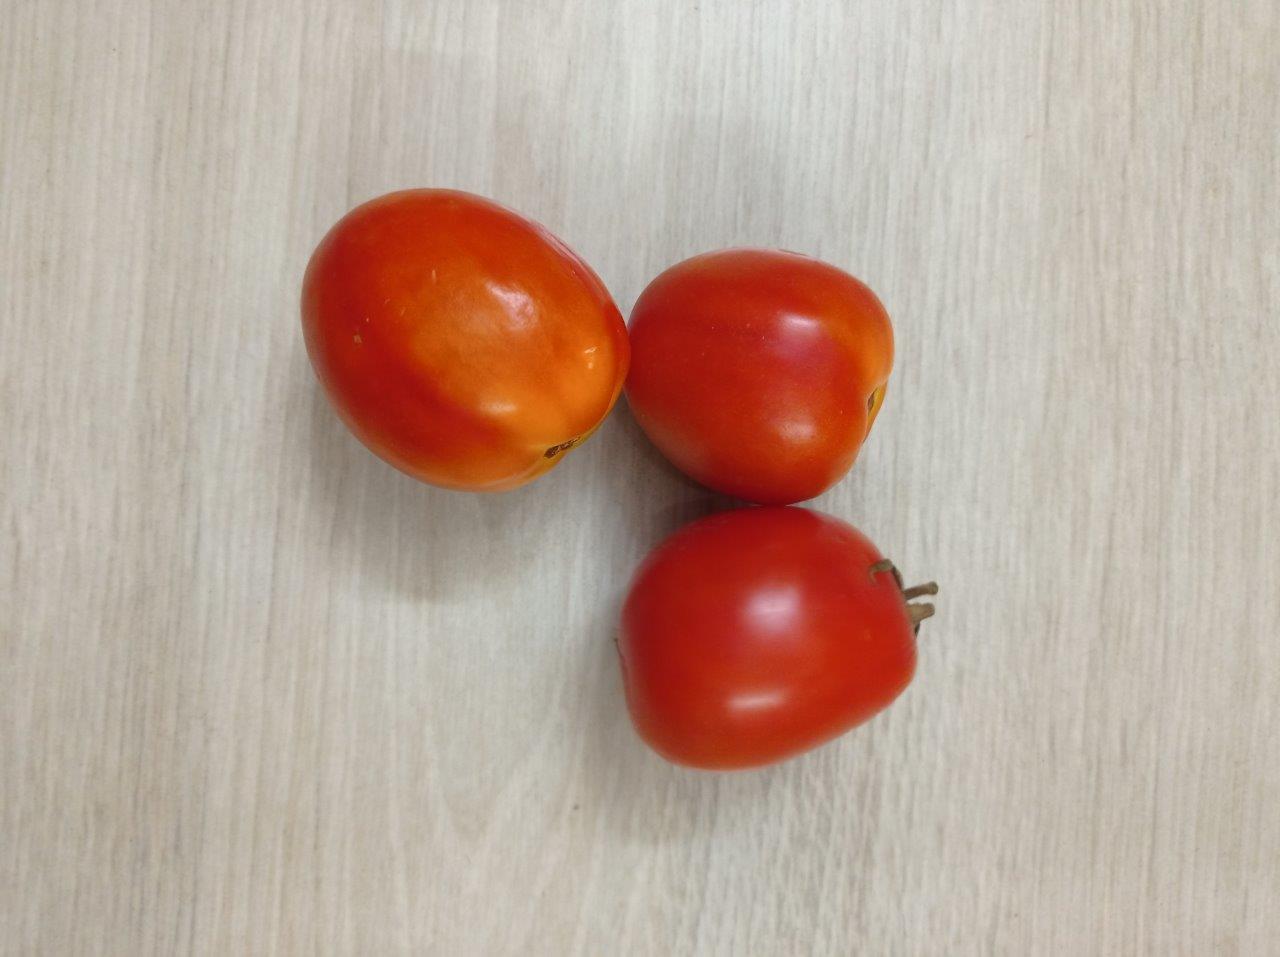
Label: Fresh